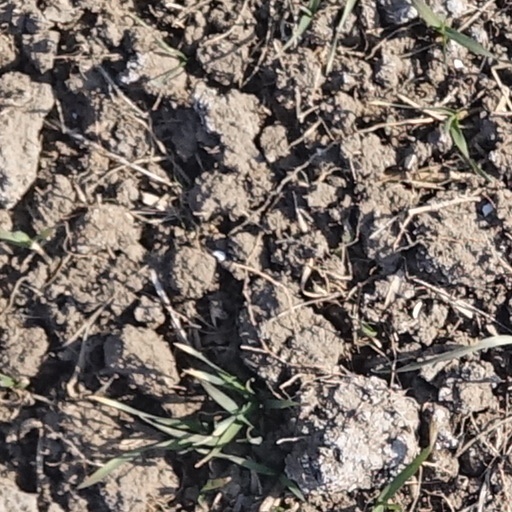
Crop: wheat